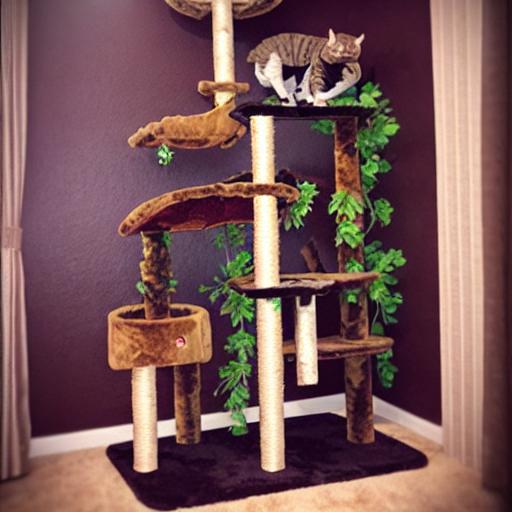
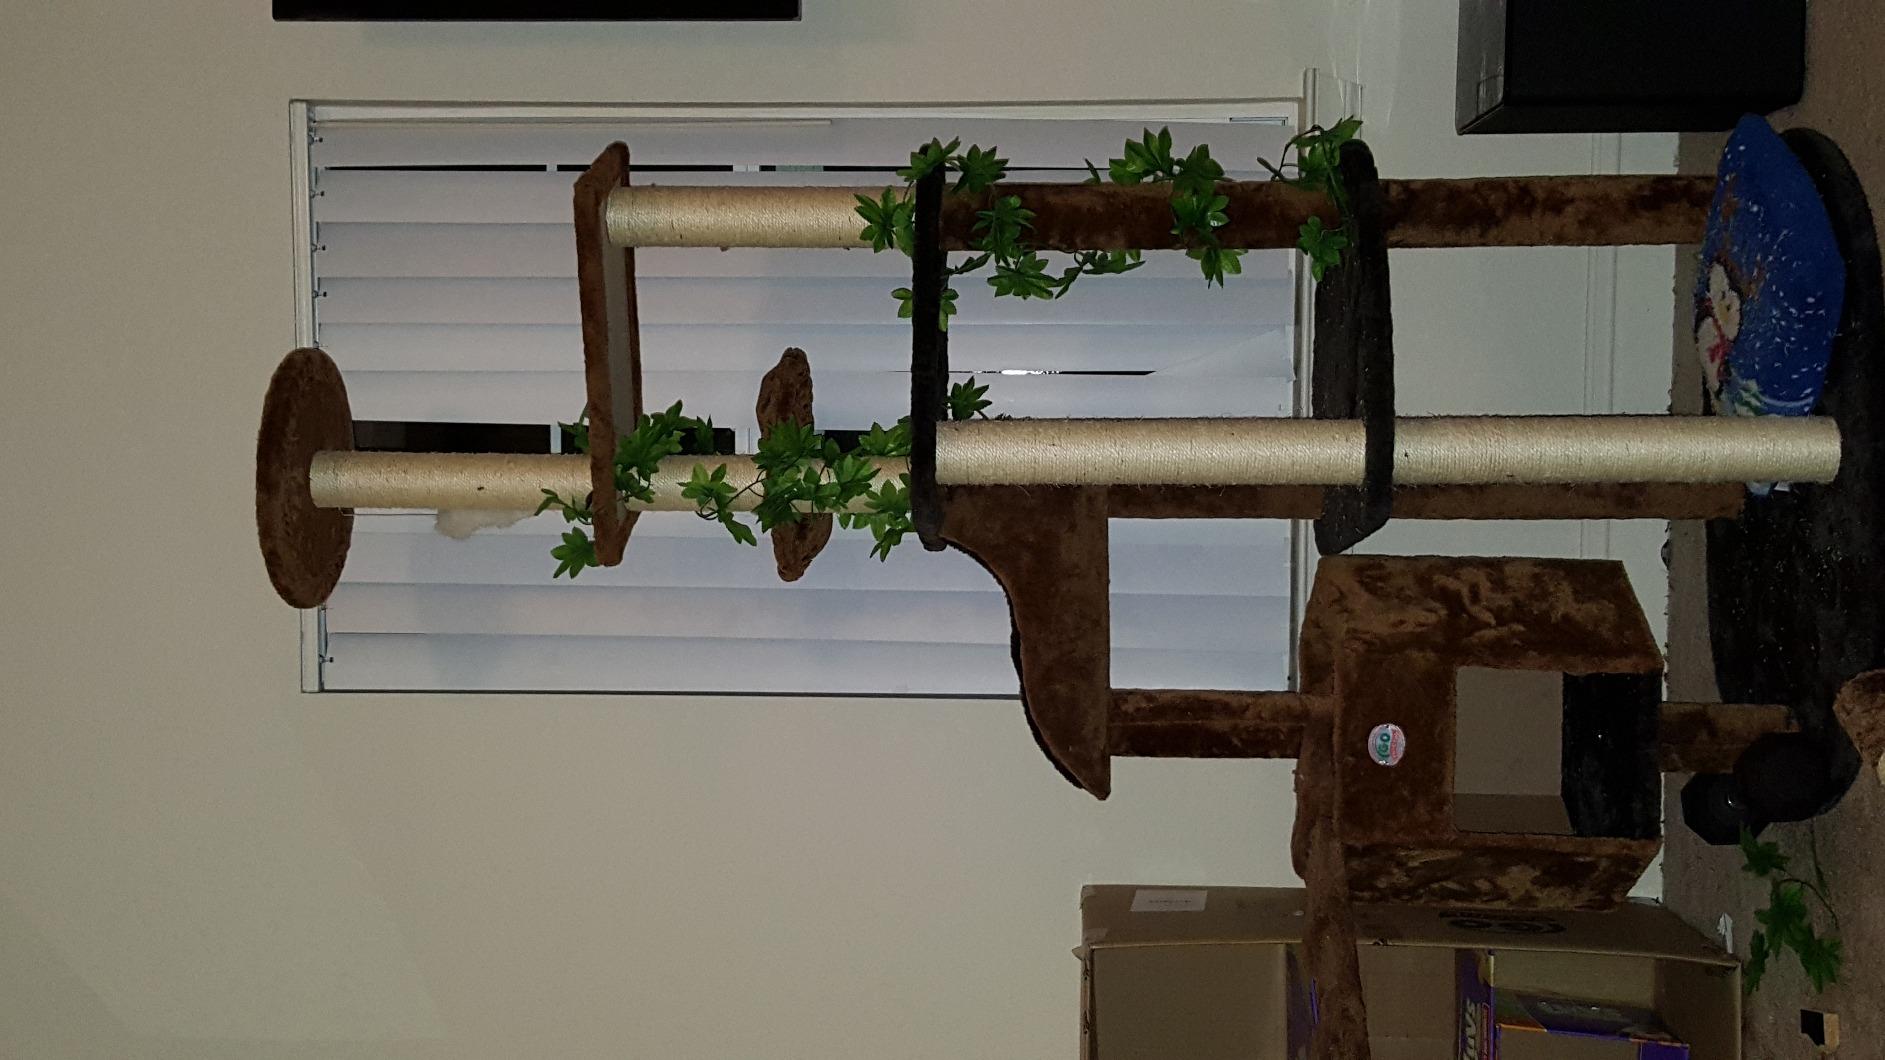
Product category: items_cat tree
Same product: no